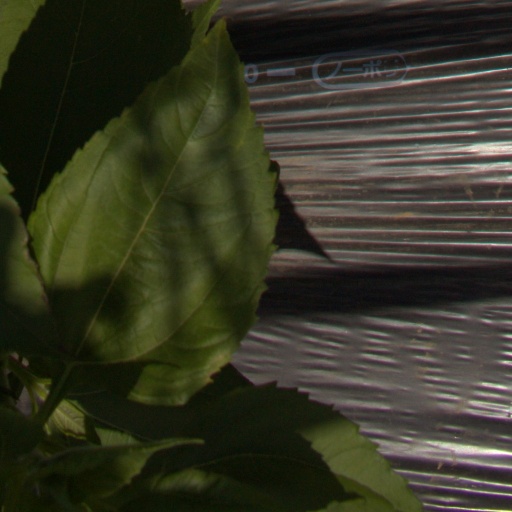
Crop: Jerusalem artichoke